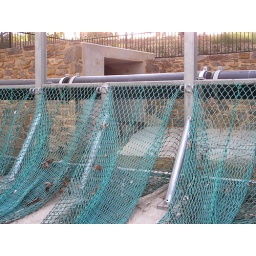
The recently-installed trash rack in the river near our house - the day before the rain began.